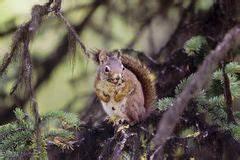
squirrel